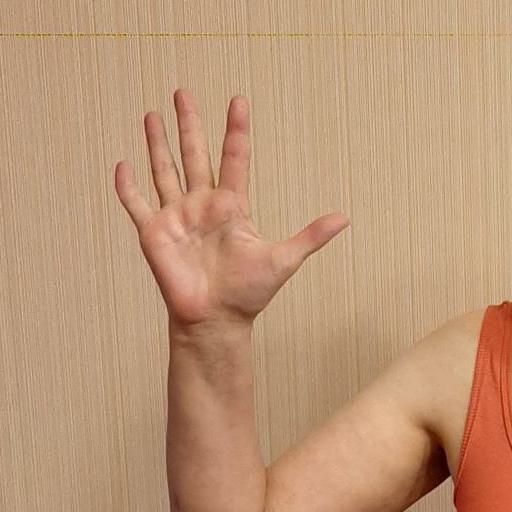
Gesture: palm